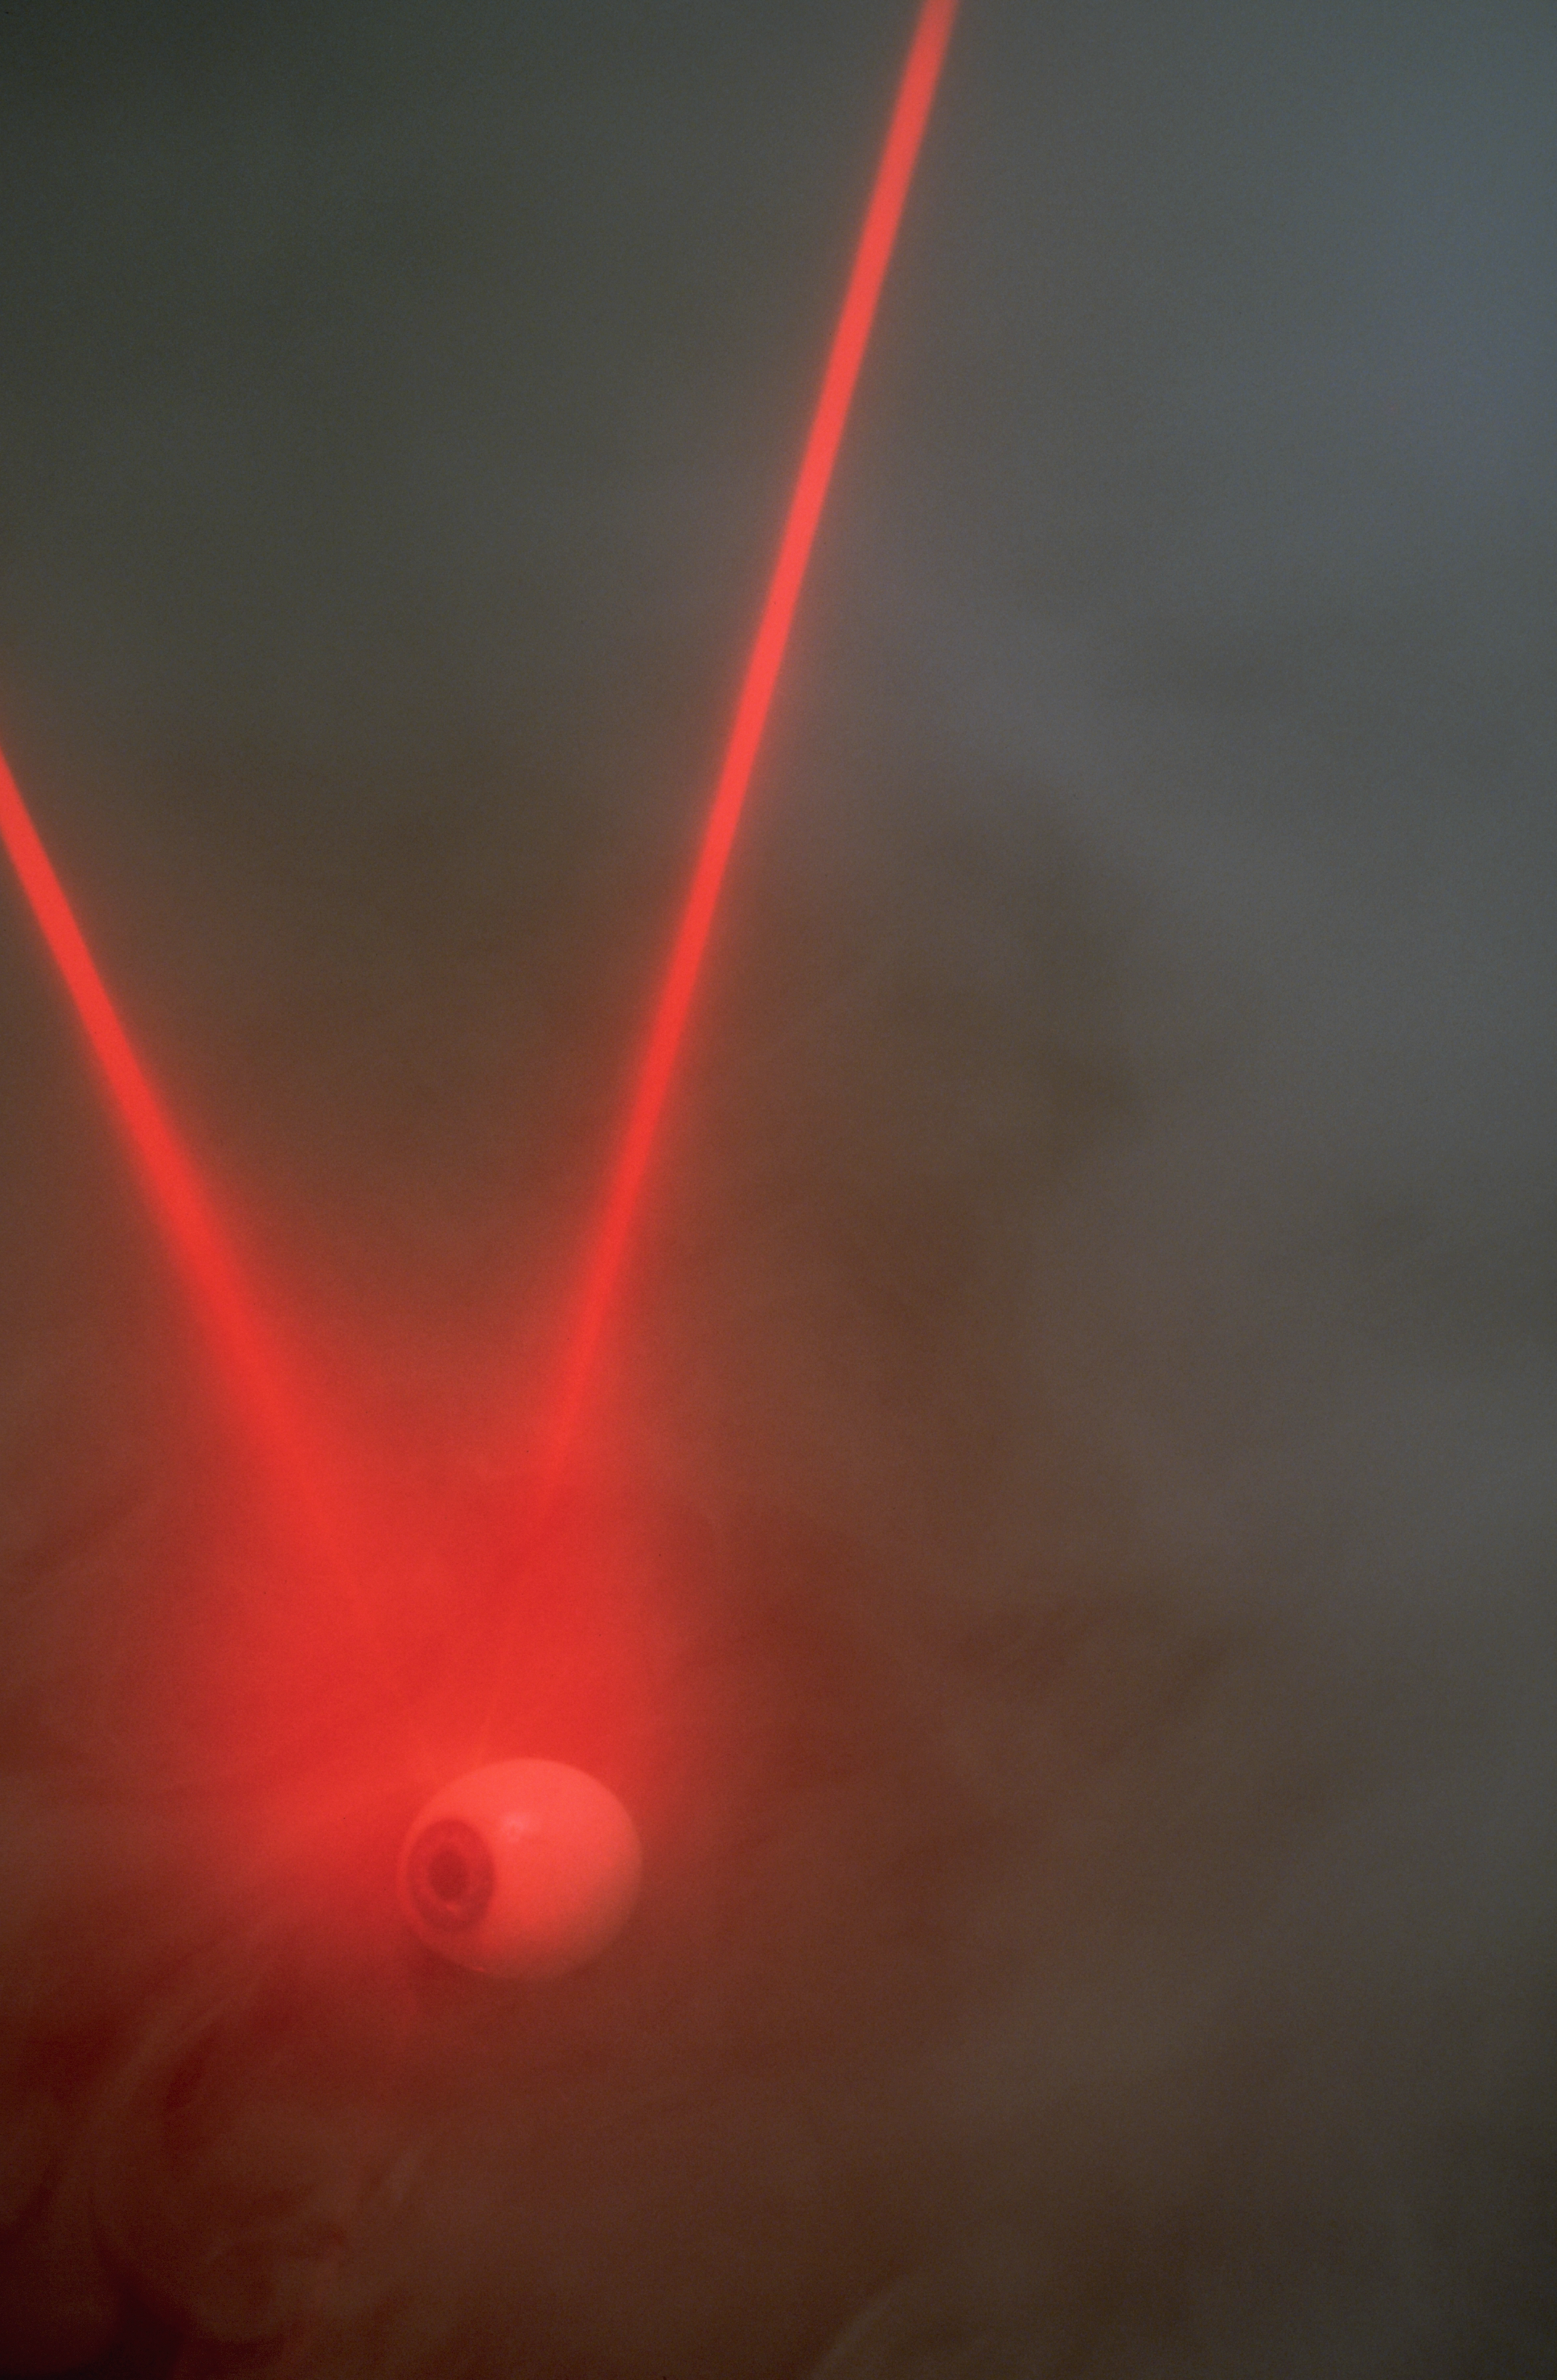
Laser pointers, Analog photography, Taken on 135 film
Specialty: prosthetics
Image credit: Sérgio Valle Duarte  .mw-parser-output .messagebox{margin:4px 0;width:auto;border-collapse:collapse;border:2px solid var(--border-color-progressive,#6485d1);background-color:var(--background-color-neutral-subtle,#fbfcff);color:var(--color-base,#202122);box-sizing:border-box;border-inline-start-width:8px}.mw-parser-output .messagebox.mbox-small{font-size:88%;line-height:1.25em}.mw-parser-output .mbox-warning,.mw-parser-output .mbox-speedy{border:2px solid var(--border-color-error,#b22222);background:var(--background-color-error-subtle,#ffdbdb);border-inline-start-width:8px}.mw-parser-output .mbox-serious,.mw-parser-output .mbox-delete,.mw-parser-output .mbox-stop{border:2px solid var(--border-color-error,#b22222);border-inline-start-width:8px}.mw-parser-output .mbox-issue,.mw-parser-output .mbox-content{border:2px solid #f28500;background:var(--background-color-warning-subtle,#ffe);border-inline-start-width:8px}.mw-parser-output .mbox-query,.mw-parser-output .mbox-style{border:2px solid #f4c430;background:var(--background-color-warning-subtle,#ffe);border-inline-start-width:8px}.mw-parser-output .mbox-shit{border:2px solid #960;border-inline-start-width:8px}.mw-parser-output .mbox-license{border:2px solid #88a;border-inline-start-width:initial}.mw-parser-output .mbox-legal{border:2px solid var(--border-color-notice,#666);background:var(--background-color-base,#fff);border-inline-start-width:8px}.mw-parser-output .mbox-honor{border:2px solid #ca3;background:var(--background-color-warning-subtle,#fcf4db);border-inline-start-width:8px}.mw-parser-output .mbox-growth{border:2px solid #8d4;background:var(--background-color-success-subtle,#d5fdf4);border-inline-start-width:8px}.mw-parser-output .mbox-move{border:2px solid #93c;border-inline-start-width:8px}.mw-parser-output .mbox-protection,.mw-parser-output .mbox-message{border:2px solid var(--border-color-base,#aaa);border-inline-start-width:8px}.mw-parser-output .messagebox .mbox-text{border:none;padding:0.25em 0.9em;width:100%}.mw-parser-output .messagebox .mbox-image{border:none;padding:2px 0 2px 0.9em;text-align:center}.mw-parser-output .messagebox .mbox-imageright{border:none;padding:2px 0.9em 2px 0;text-align:center}.mw-parser-output .messagebox .mbox-empty-cell{border:none;padding:0;width:1px}.mw-parser-output .messagebox .mbox-invalid-type{text-align:center}@media(min-width:720px){.mw-parser-output .messagebox{margin:4px 10%}.mw-parser-output .messagebox.mbox-small{clear:right;float:right;margin:4px 0 4px 1em;width:238px}}body.skin--responsive .mw-parser-output table.messagebox img{max-width:none!important}Wikidata has entry Sergio Valle Duarte (Q16269994) with data related to this item.